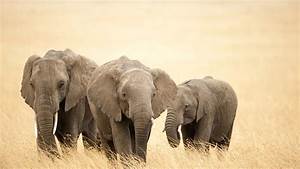
Label: elefante